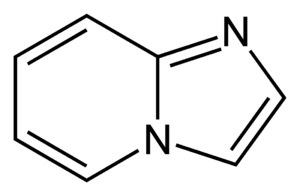
Les imidazopyridines sont une classe de médicaments hypnotiques. Ils comprennent :